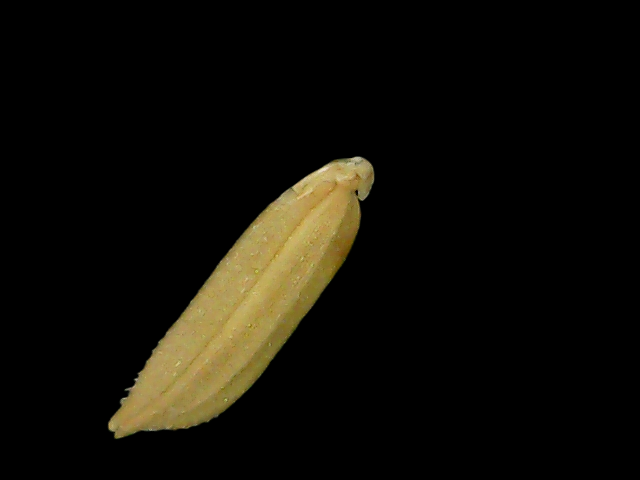
Rice variety: Bd75